Mary Emmons

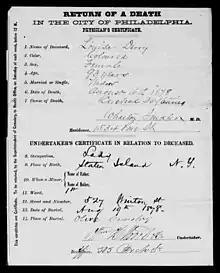
The death certificate of Emmons's daughter, Louisa Charlotte Burr

Aaron Burr never acknowledged the fact that he had a relationship or children with Emmons during his lifetime – nor did he mention his children with Emmons in his will, even though he did mention two of his other illegitimate children in it. Additionally, the death certificates of both Louisa Ann and John Pierre both leave the slots for "Mother" and "Father" blank. However, according to a descendant of Burr and Emmons, historian Dr. Allen Ballard, Emmons married Burr shortly after his first wife Theodosia's death, which would have legitimized their two children.